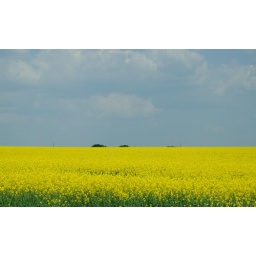
A golden field in a golden square at the golden ratio.